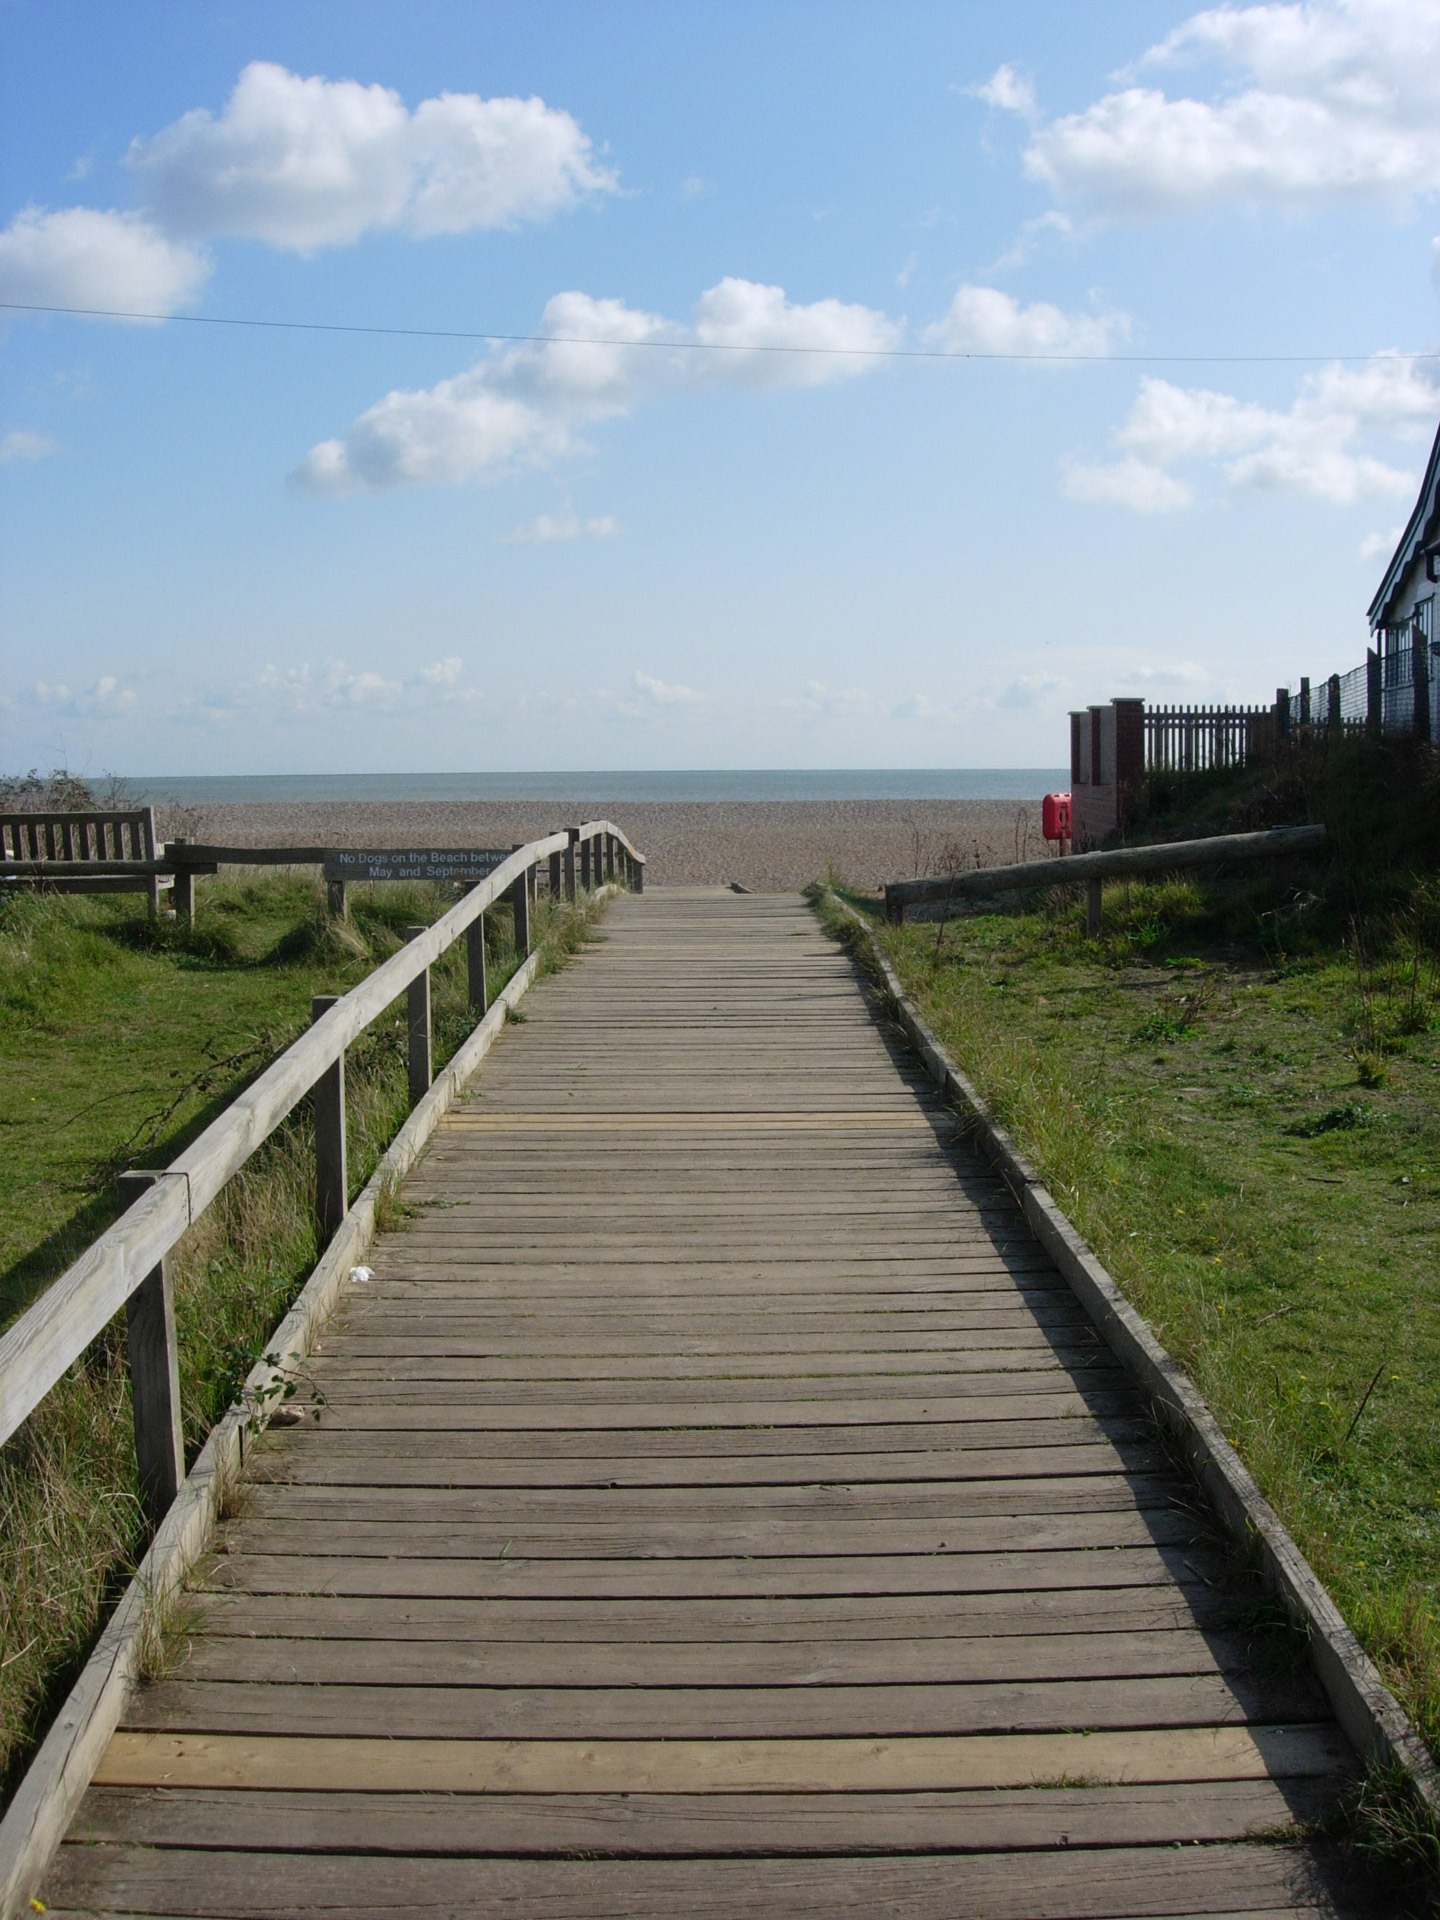
beach, sea, coast, boardwalk, bridge, pier, river, walkway, waterway, suffolk, aldeburgh, thorpeness